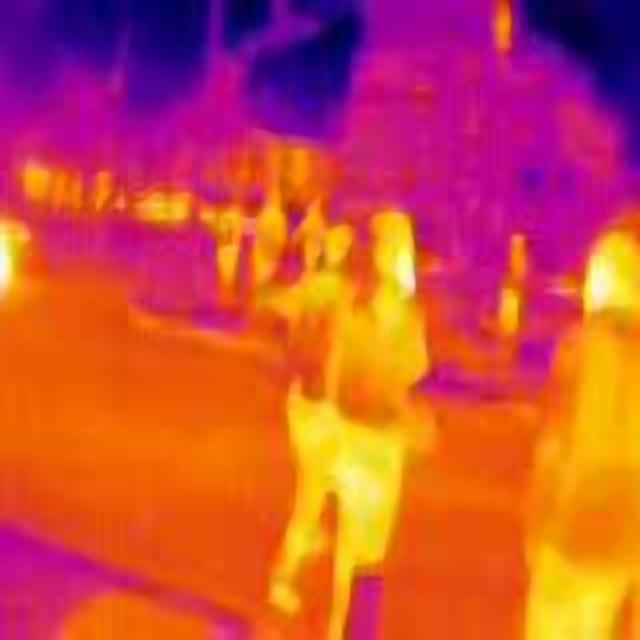
Detected objects:
label: person
label: person
label: person
label: person
label: person
label: person
label: person